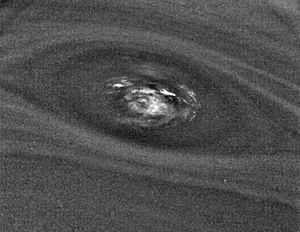
La Petite Tache sombre, parfois aussi nommée Tache sombre 2 ou l'Œil du Sorcier, était une tempête cyclonique australe de la planète Neptune. Il s'agissait de la deuxième tempête la plus importante sur la planète en 1989, lorsque la sonde Voyager 2 survola la planète et l'observa avec son spectromètre infrarouge. La tache tournait dans le sens horaire. Lorsque le télescope spatial Hubble observa Neptune en 1994, la tache avait disparu.